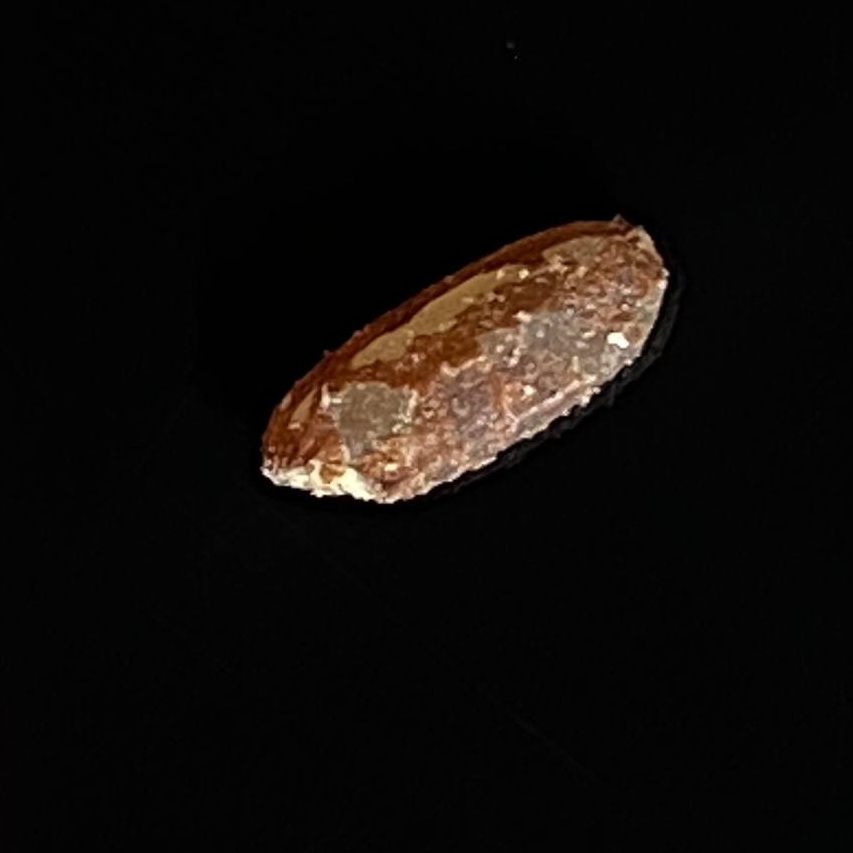
Rice variety: Lal_Aush